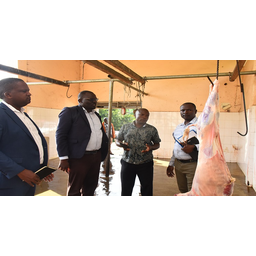
Label: paper